Denny Morrison

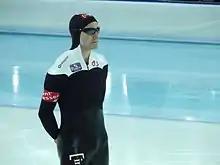
Denny Morrison at the 2013 World Single Distance Championships in Sochi.

Denny Morrison (born September 8, 1985) is a Canadian speedskater from Fort St. John, British Columbia. He is an Olympic champion as a member of Canada's men's team pursuit, an event which he also won silver in at the 2006 Winter Olympics. Morrison won his first individual Olympic medal in Sochi when he won a silver in the men's 1000 m after teammate Gilmore Junio selflessly gave up his spot in order for Morrison, who fell at the national qualification event, failed to originally qualify. He won a second individual medal at those games, a bronze in the 1500 m. With four total Olympic medals, Morrison shares the record for the most medals of any Canadian male long track speed skaters along with Gaétan Boucher.